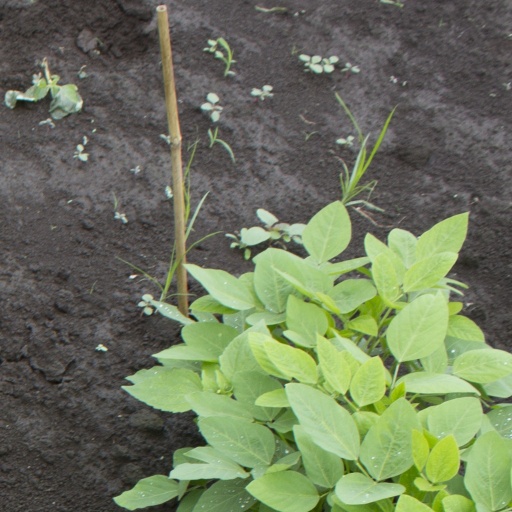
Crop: soybean